Meesal Kilavaneri

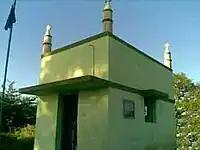
Dargah of Umar Khattab Shaheed, Kilavanery, Meesal.

Meesal is a village in the Mudukulathur taluk of Ramanathapuram district of Tamil Nadu, India.